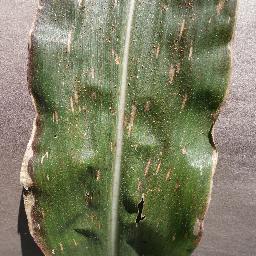
Label: Corn___Cercospora_leaf_spot Gray_leaf_spot